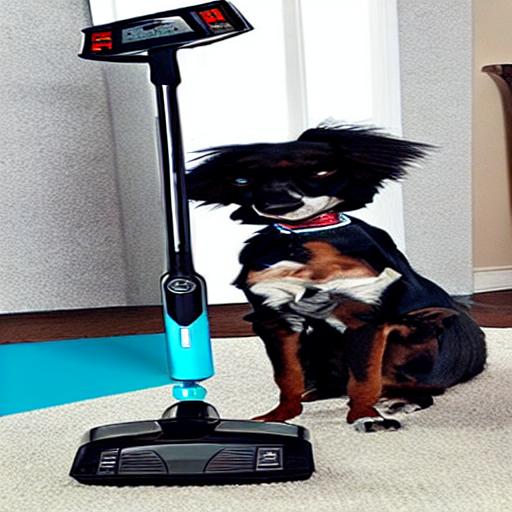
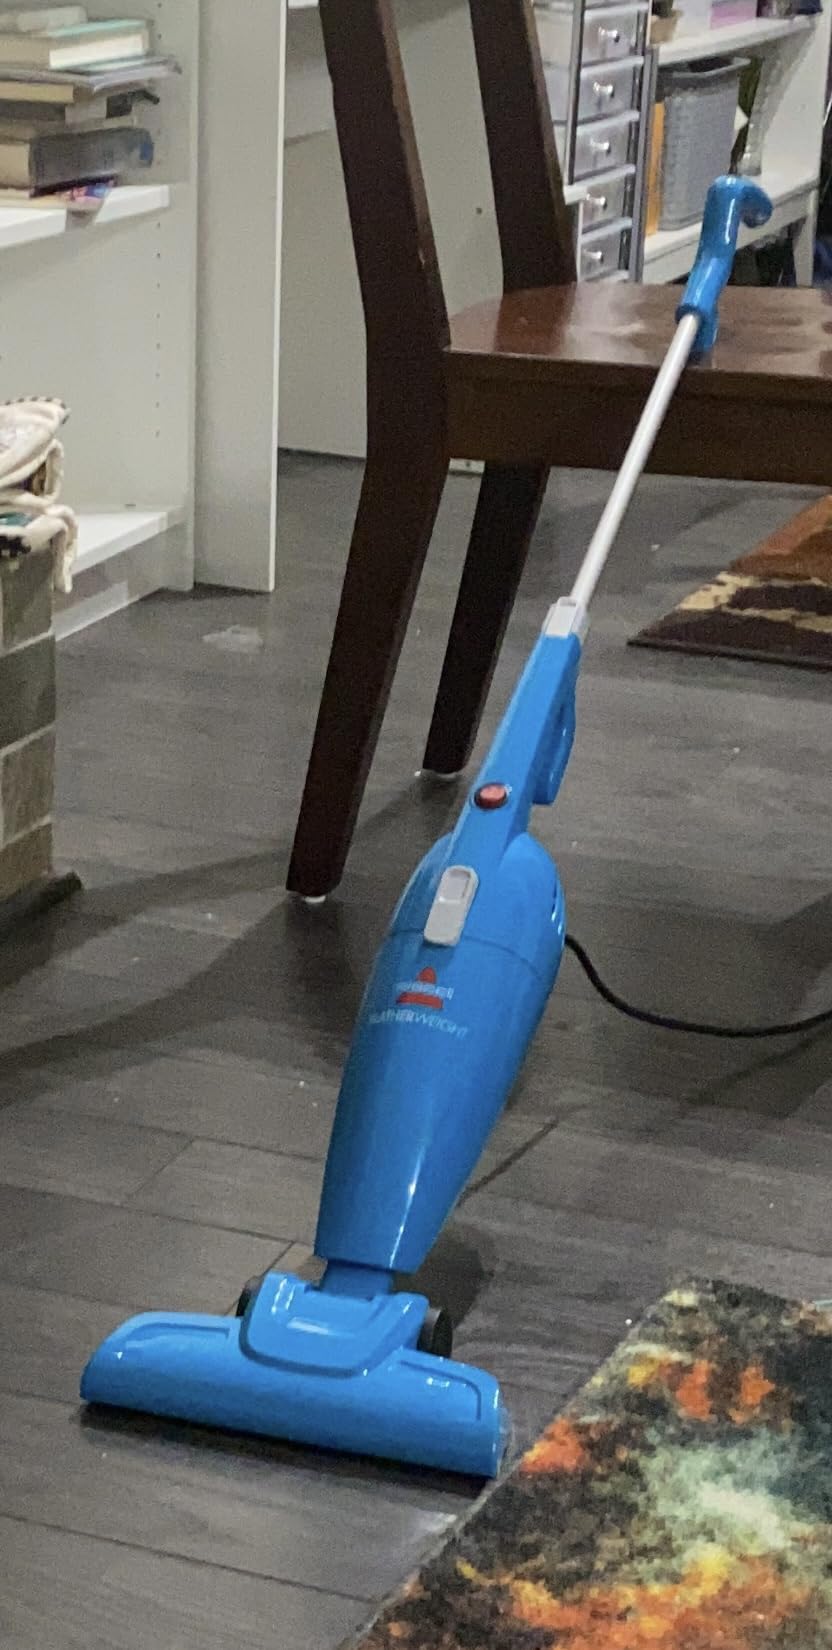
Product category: items_vacuum
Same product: no